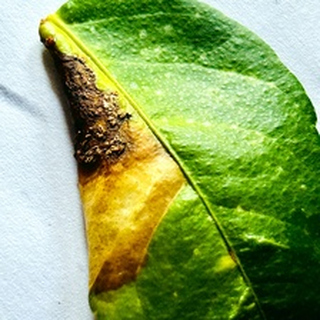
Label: lemon_citrus_canker